Louis Darling

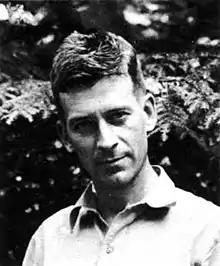
Darling (published 1963)

Louis Darling, Jr. (April 26, 1916 – January 21, 1970) was an American illustrator, writer, and environmentalist, best known for illustrating the Henry Huggins series and other children's books written by Beverly Cleary. He and his wife Lois provided illustrations for the first edition of "Silent Spring".